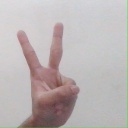
अक्षर: क